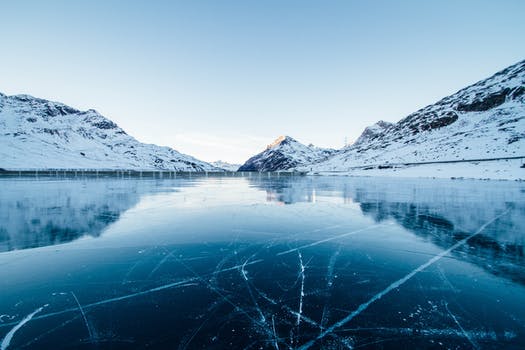
Label: No Watermark